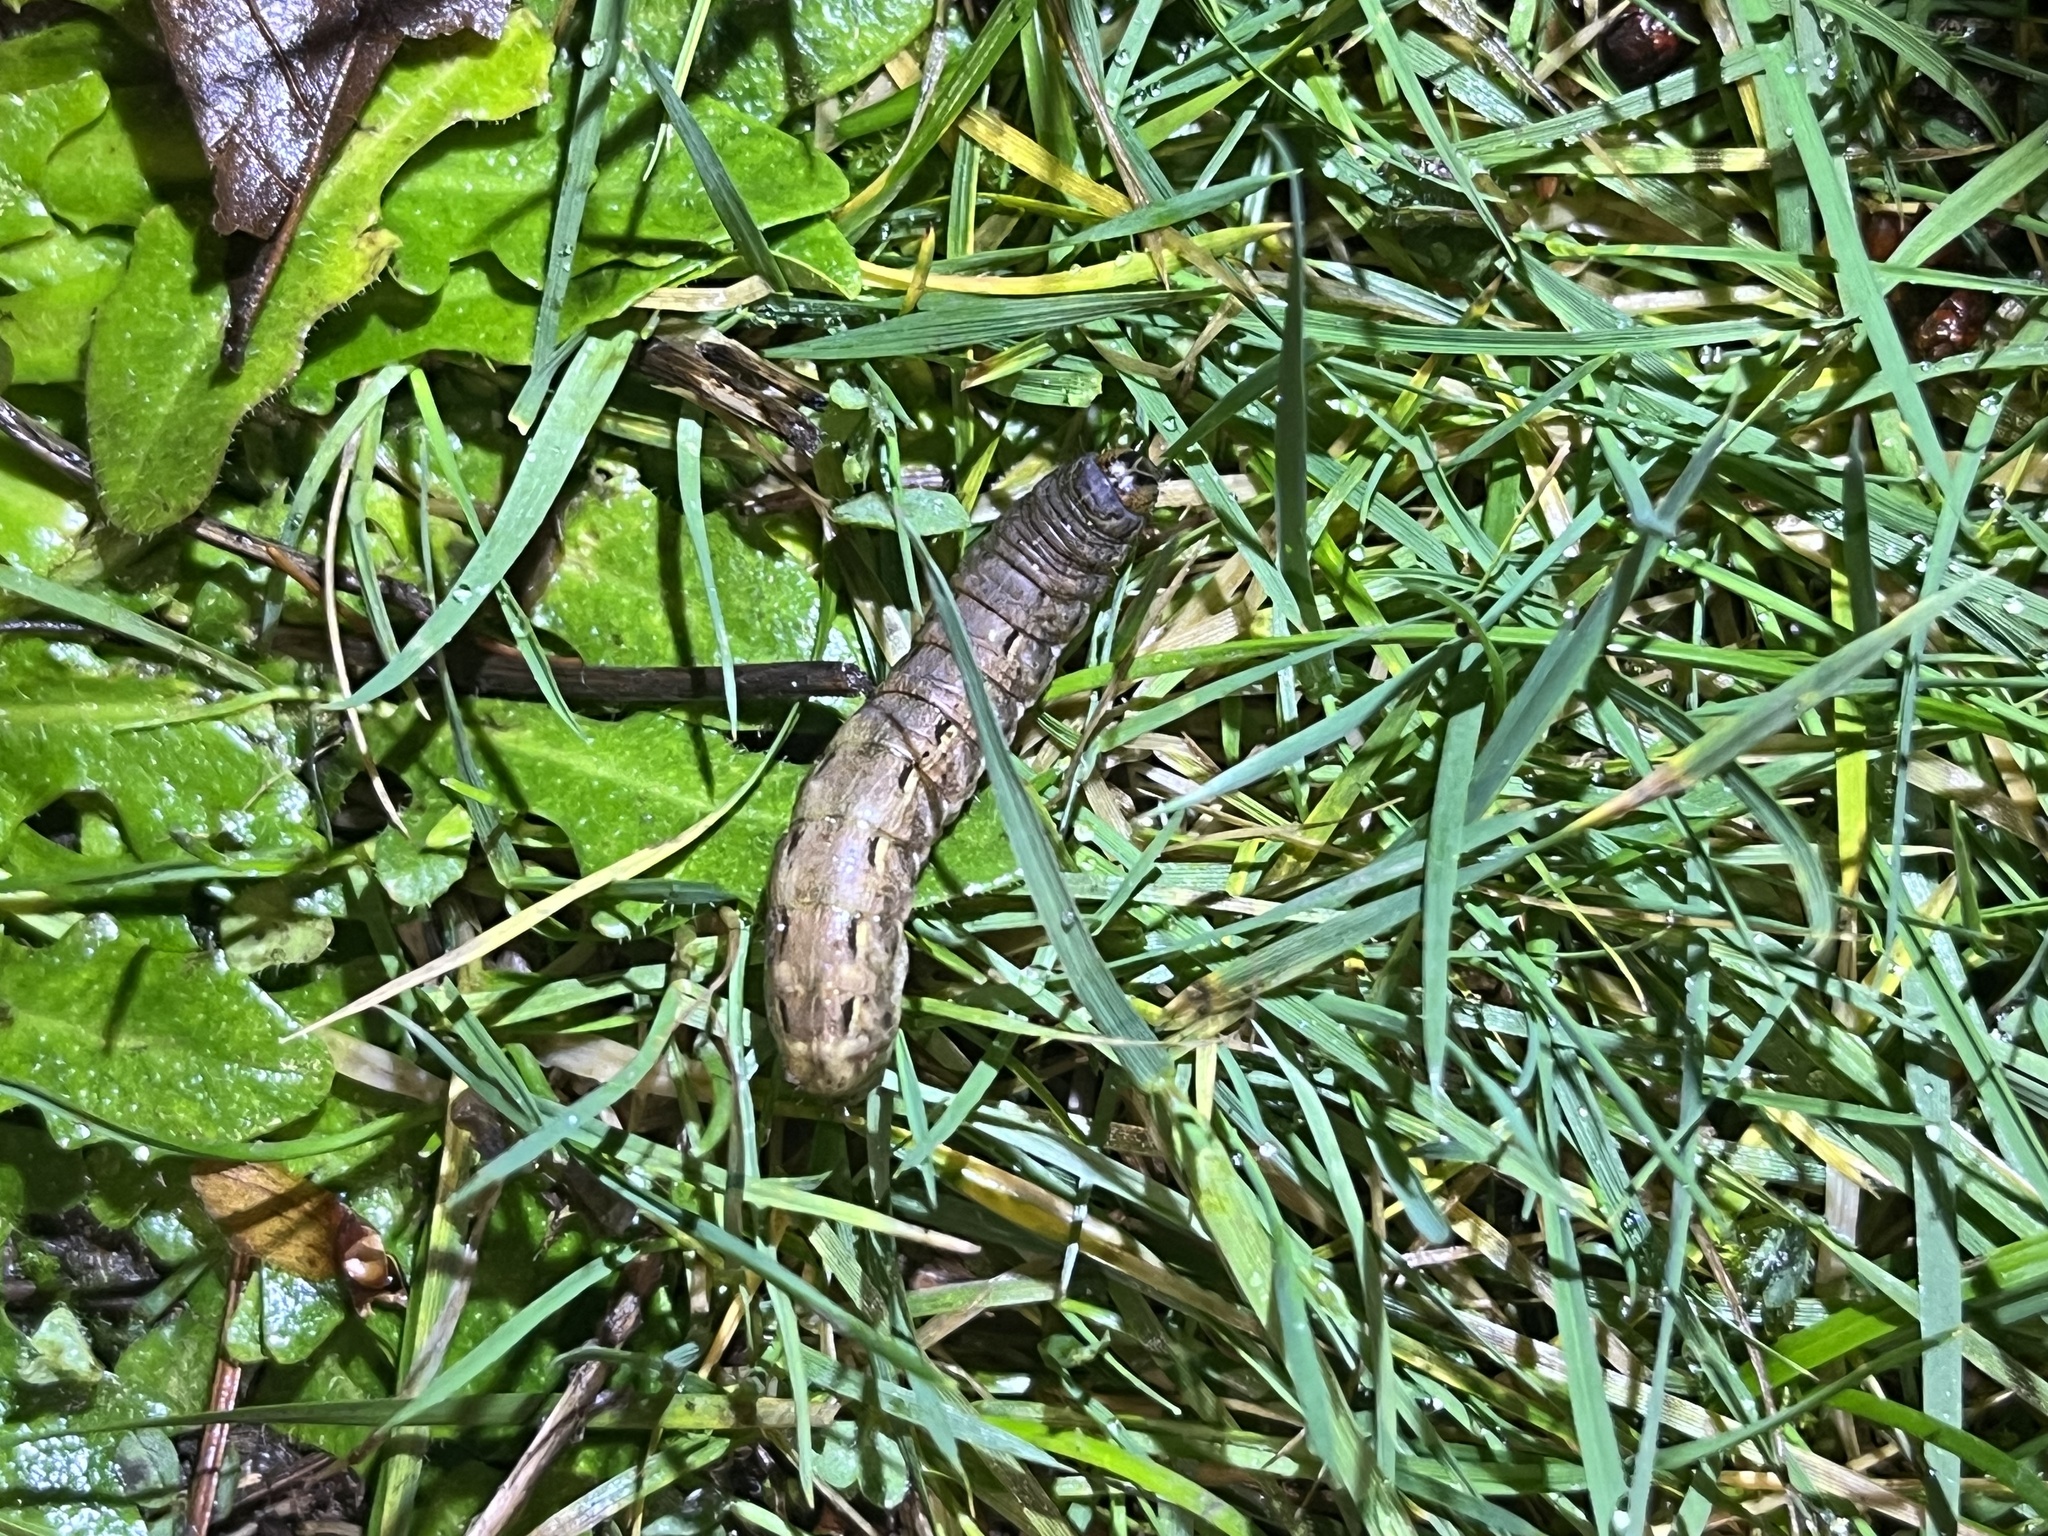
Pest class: cutworms